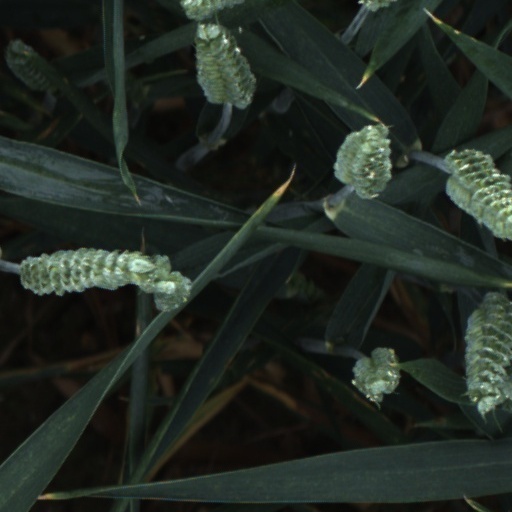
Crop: wheat